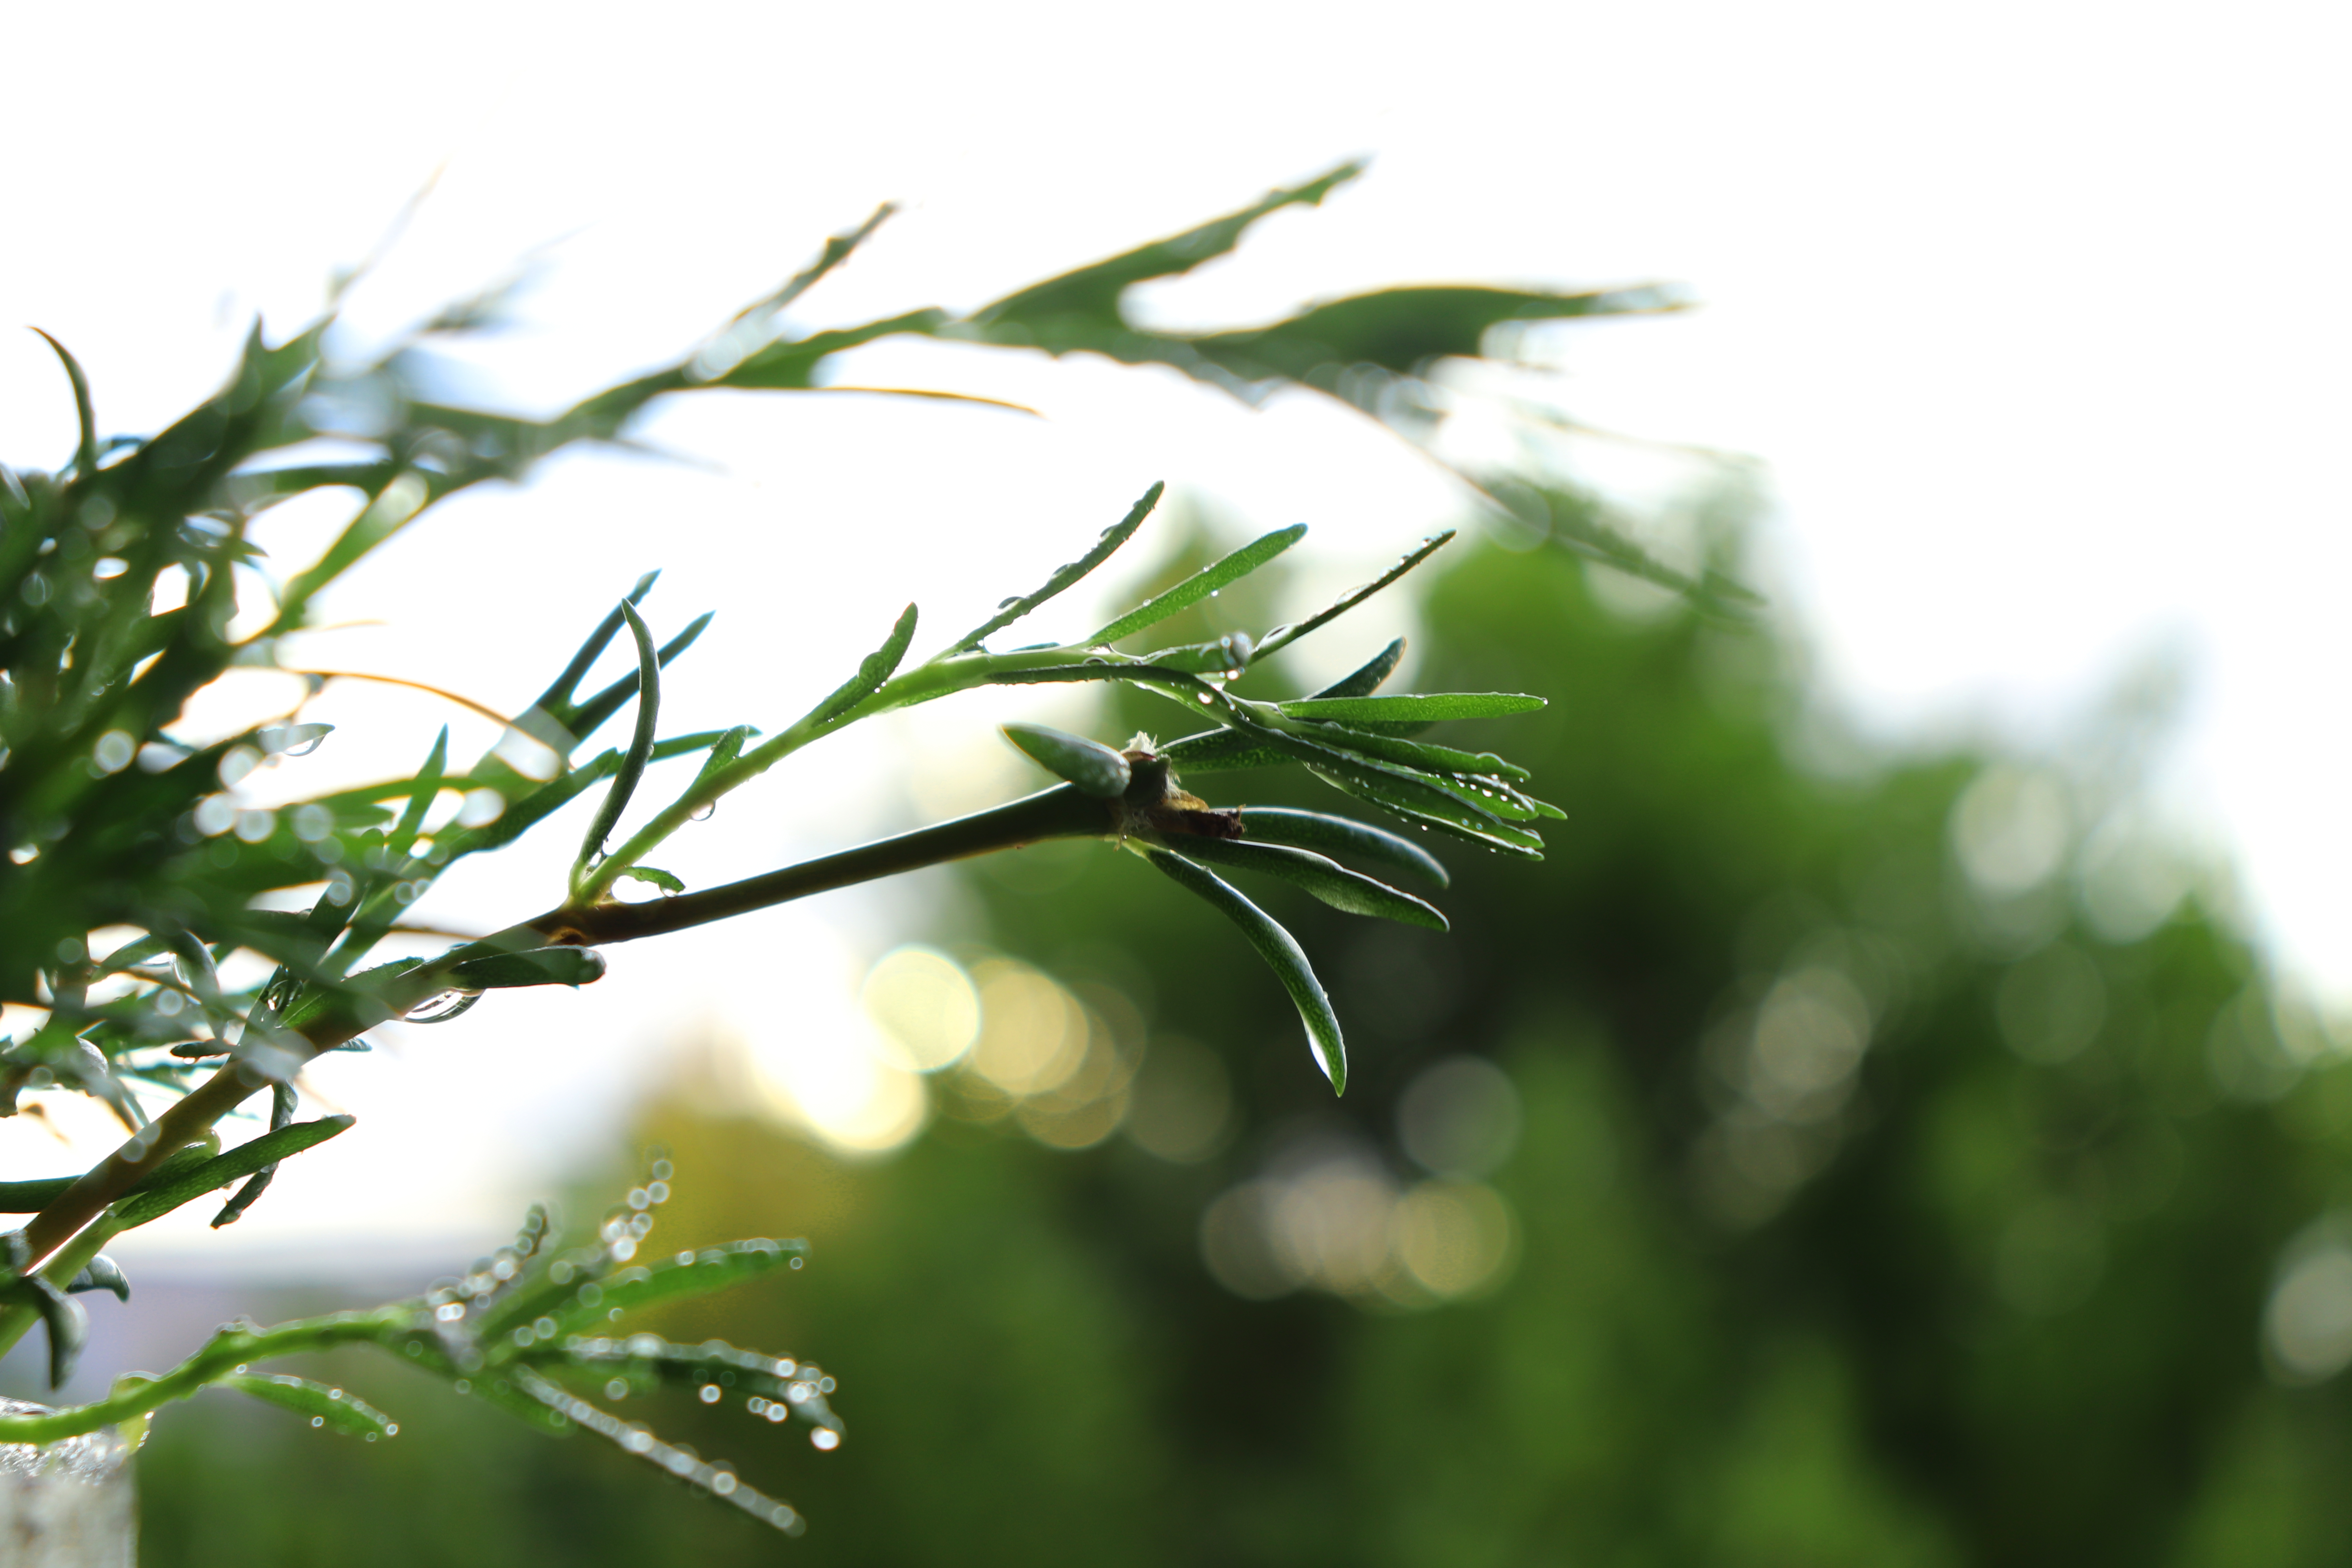
flowers, green, small, plant, branch, leaf, flower, tree, water, botany, grass, Red juniper, sunlight, plant stem, photography, twig, rosemary, pine family, flowering plant, herb